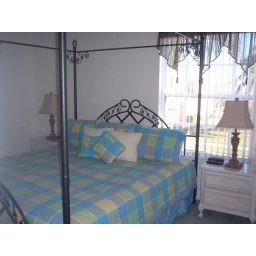
King size bed in this master bedroom